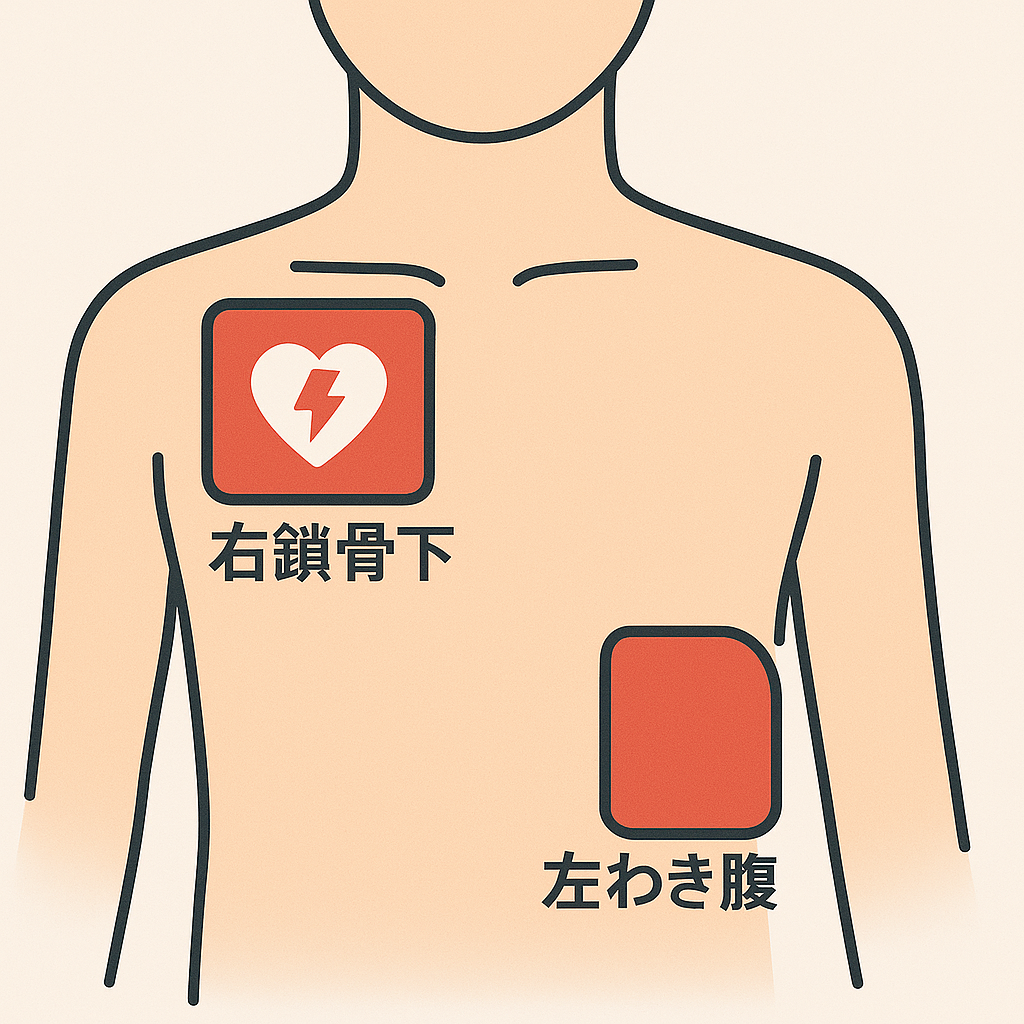
aedパッド貼り付け位置
Specialty: medical-devices